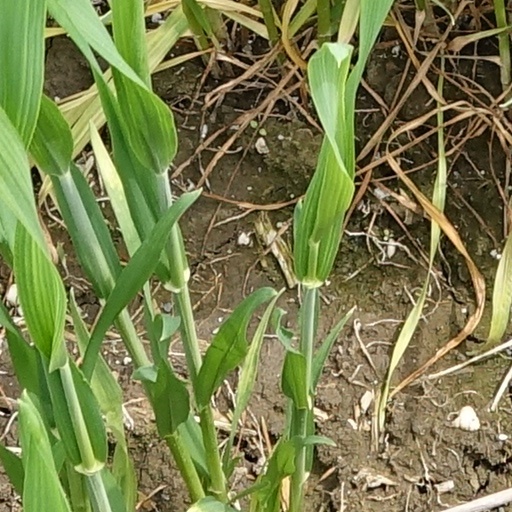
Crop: wheat